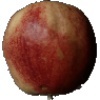
Label: Apple Red 3